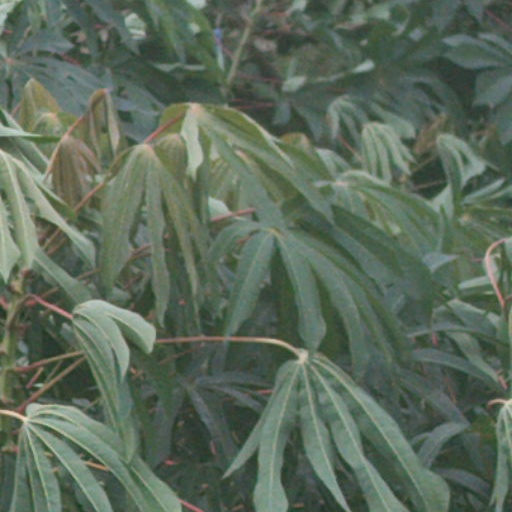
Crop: cassava